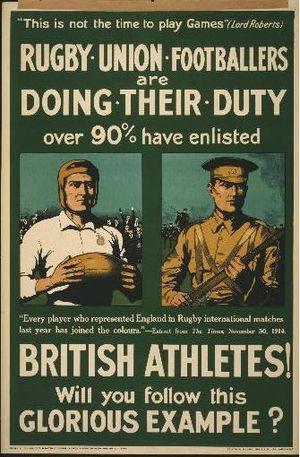
La fédération de l'Armée de terre britannique de rugby à XV est l'entité responsable du rugby à XV au sein de l'Armée de terre britannique. Créée le 31 décembre 1906, l'ARU est un membre constituant de la fédération anglaise de rugby à XV.